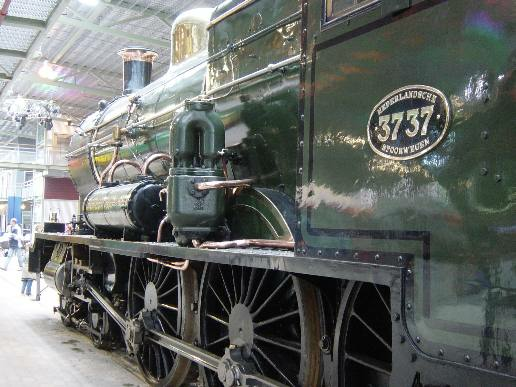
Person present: No